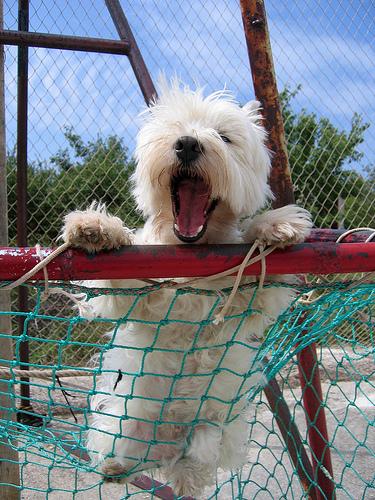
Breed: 209-n000040-West_Highland_white_terrier